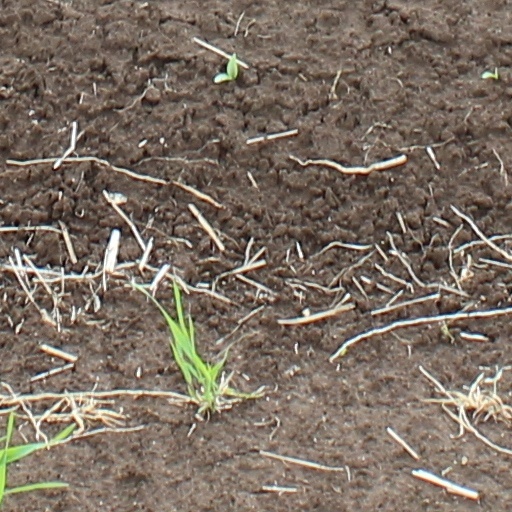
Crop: wheat